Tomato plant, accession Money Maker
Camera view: bottom (45 deg); turntable rotation: 30 degrees
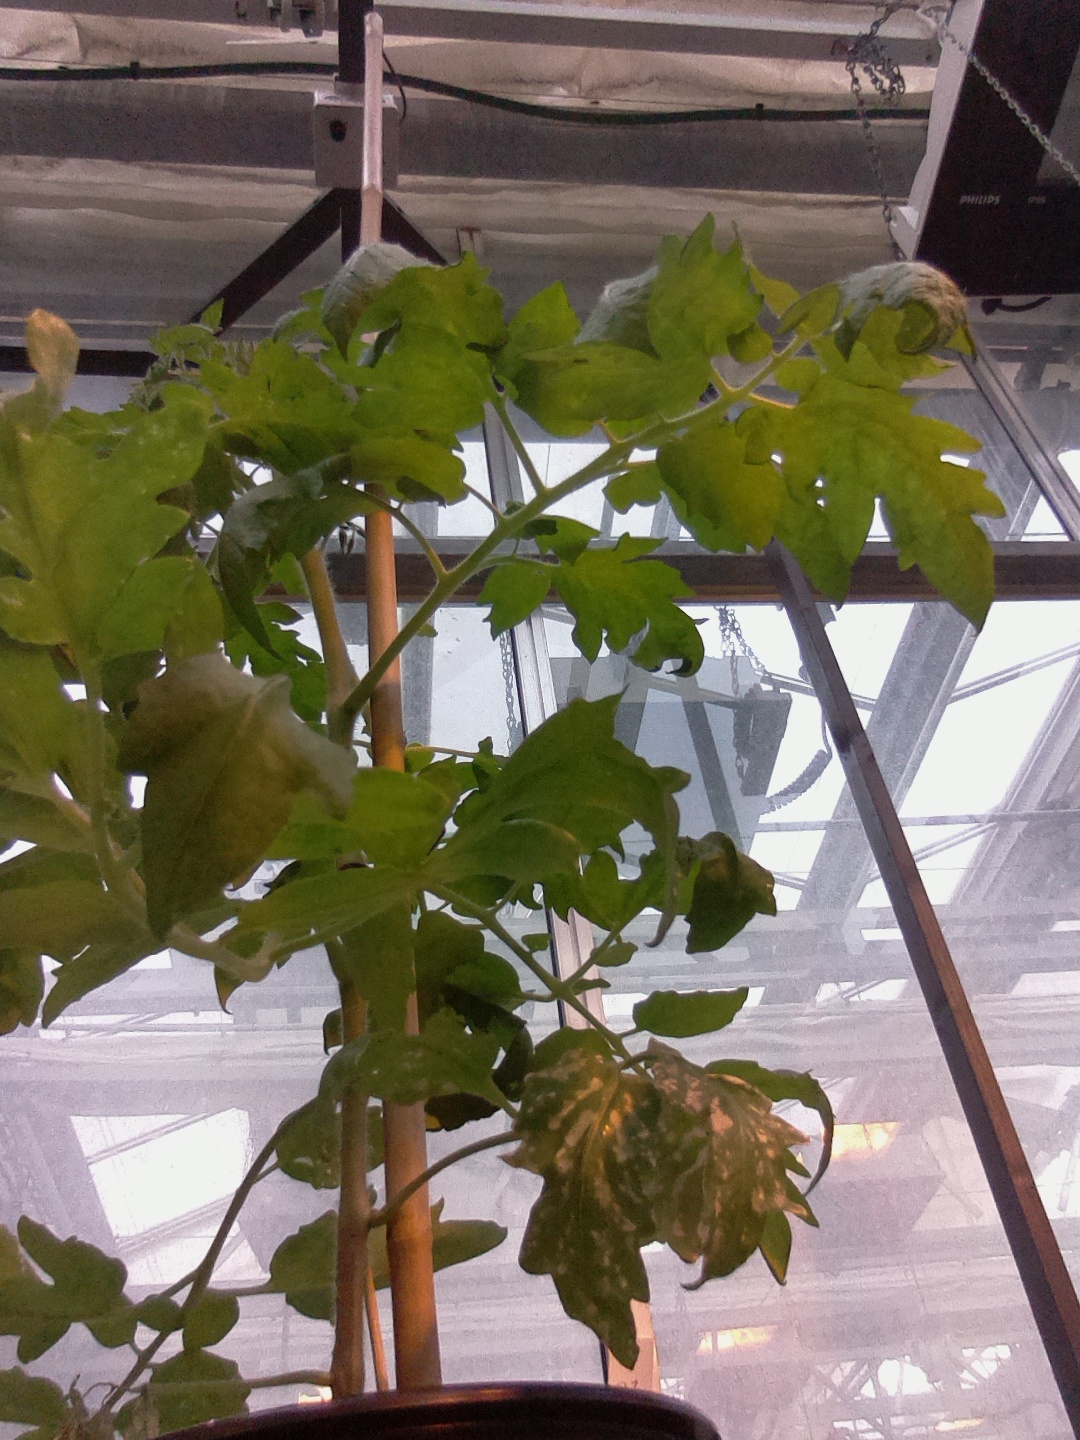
BBCH growth stage 60: First flowers open